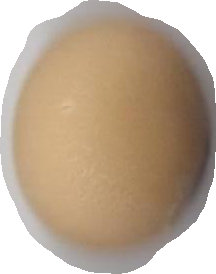
Variety: Anjasmoro